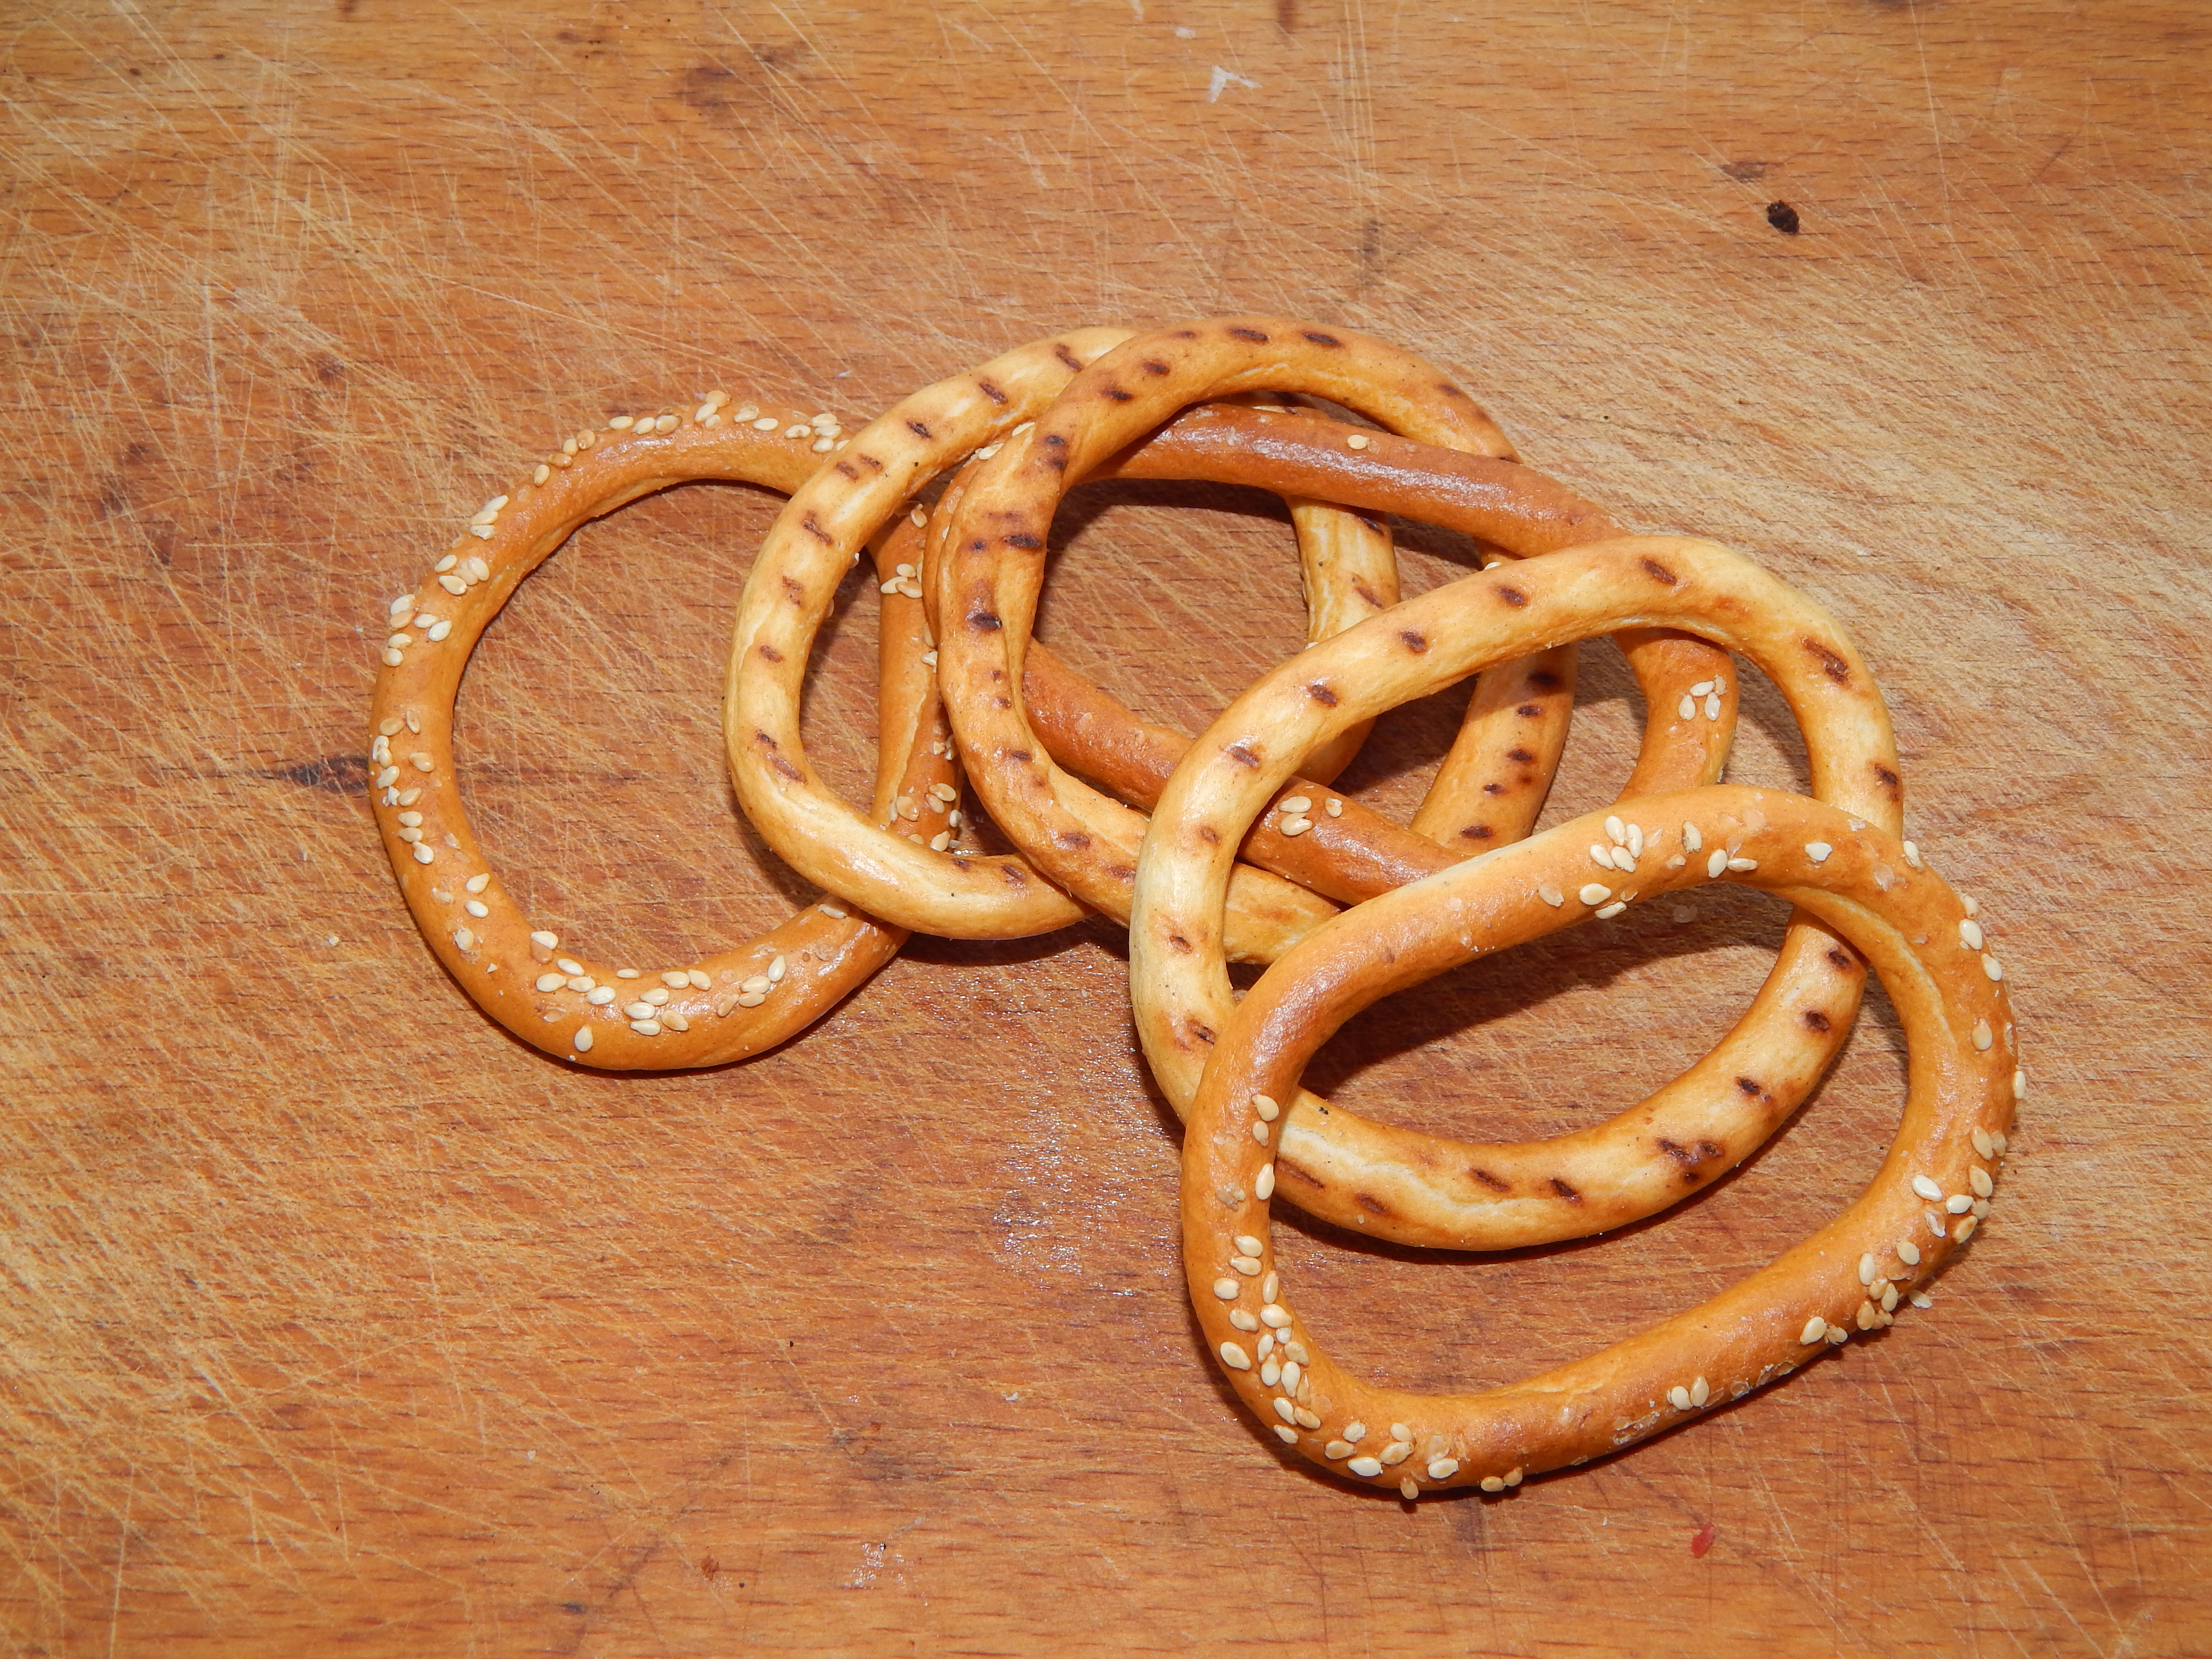
food, gourmet, fish, cooking, fresh, wine, fillet, background, healthy, cheese, white, skillet, gastronomy, meal, restaurant, dinner, delicatessen, salmon, cuisine, fine, plate, cooked, seafood, closeup, pretzel, snack